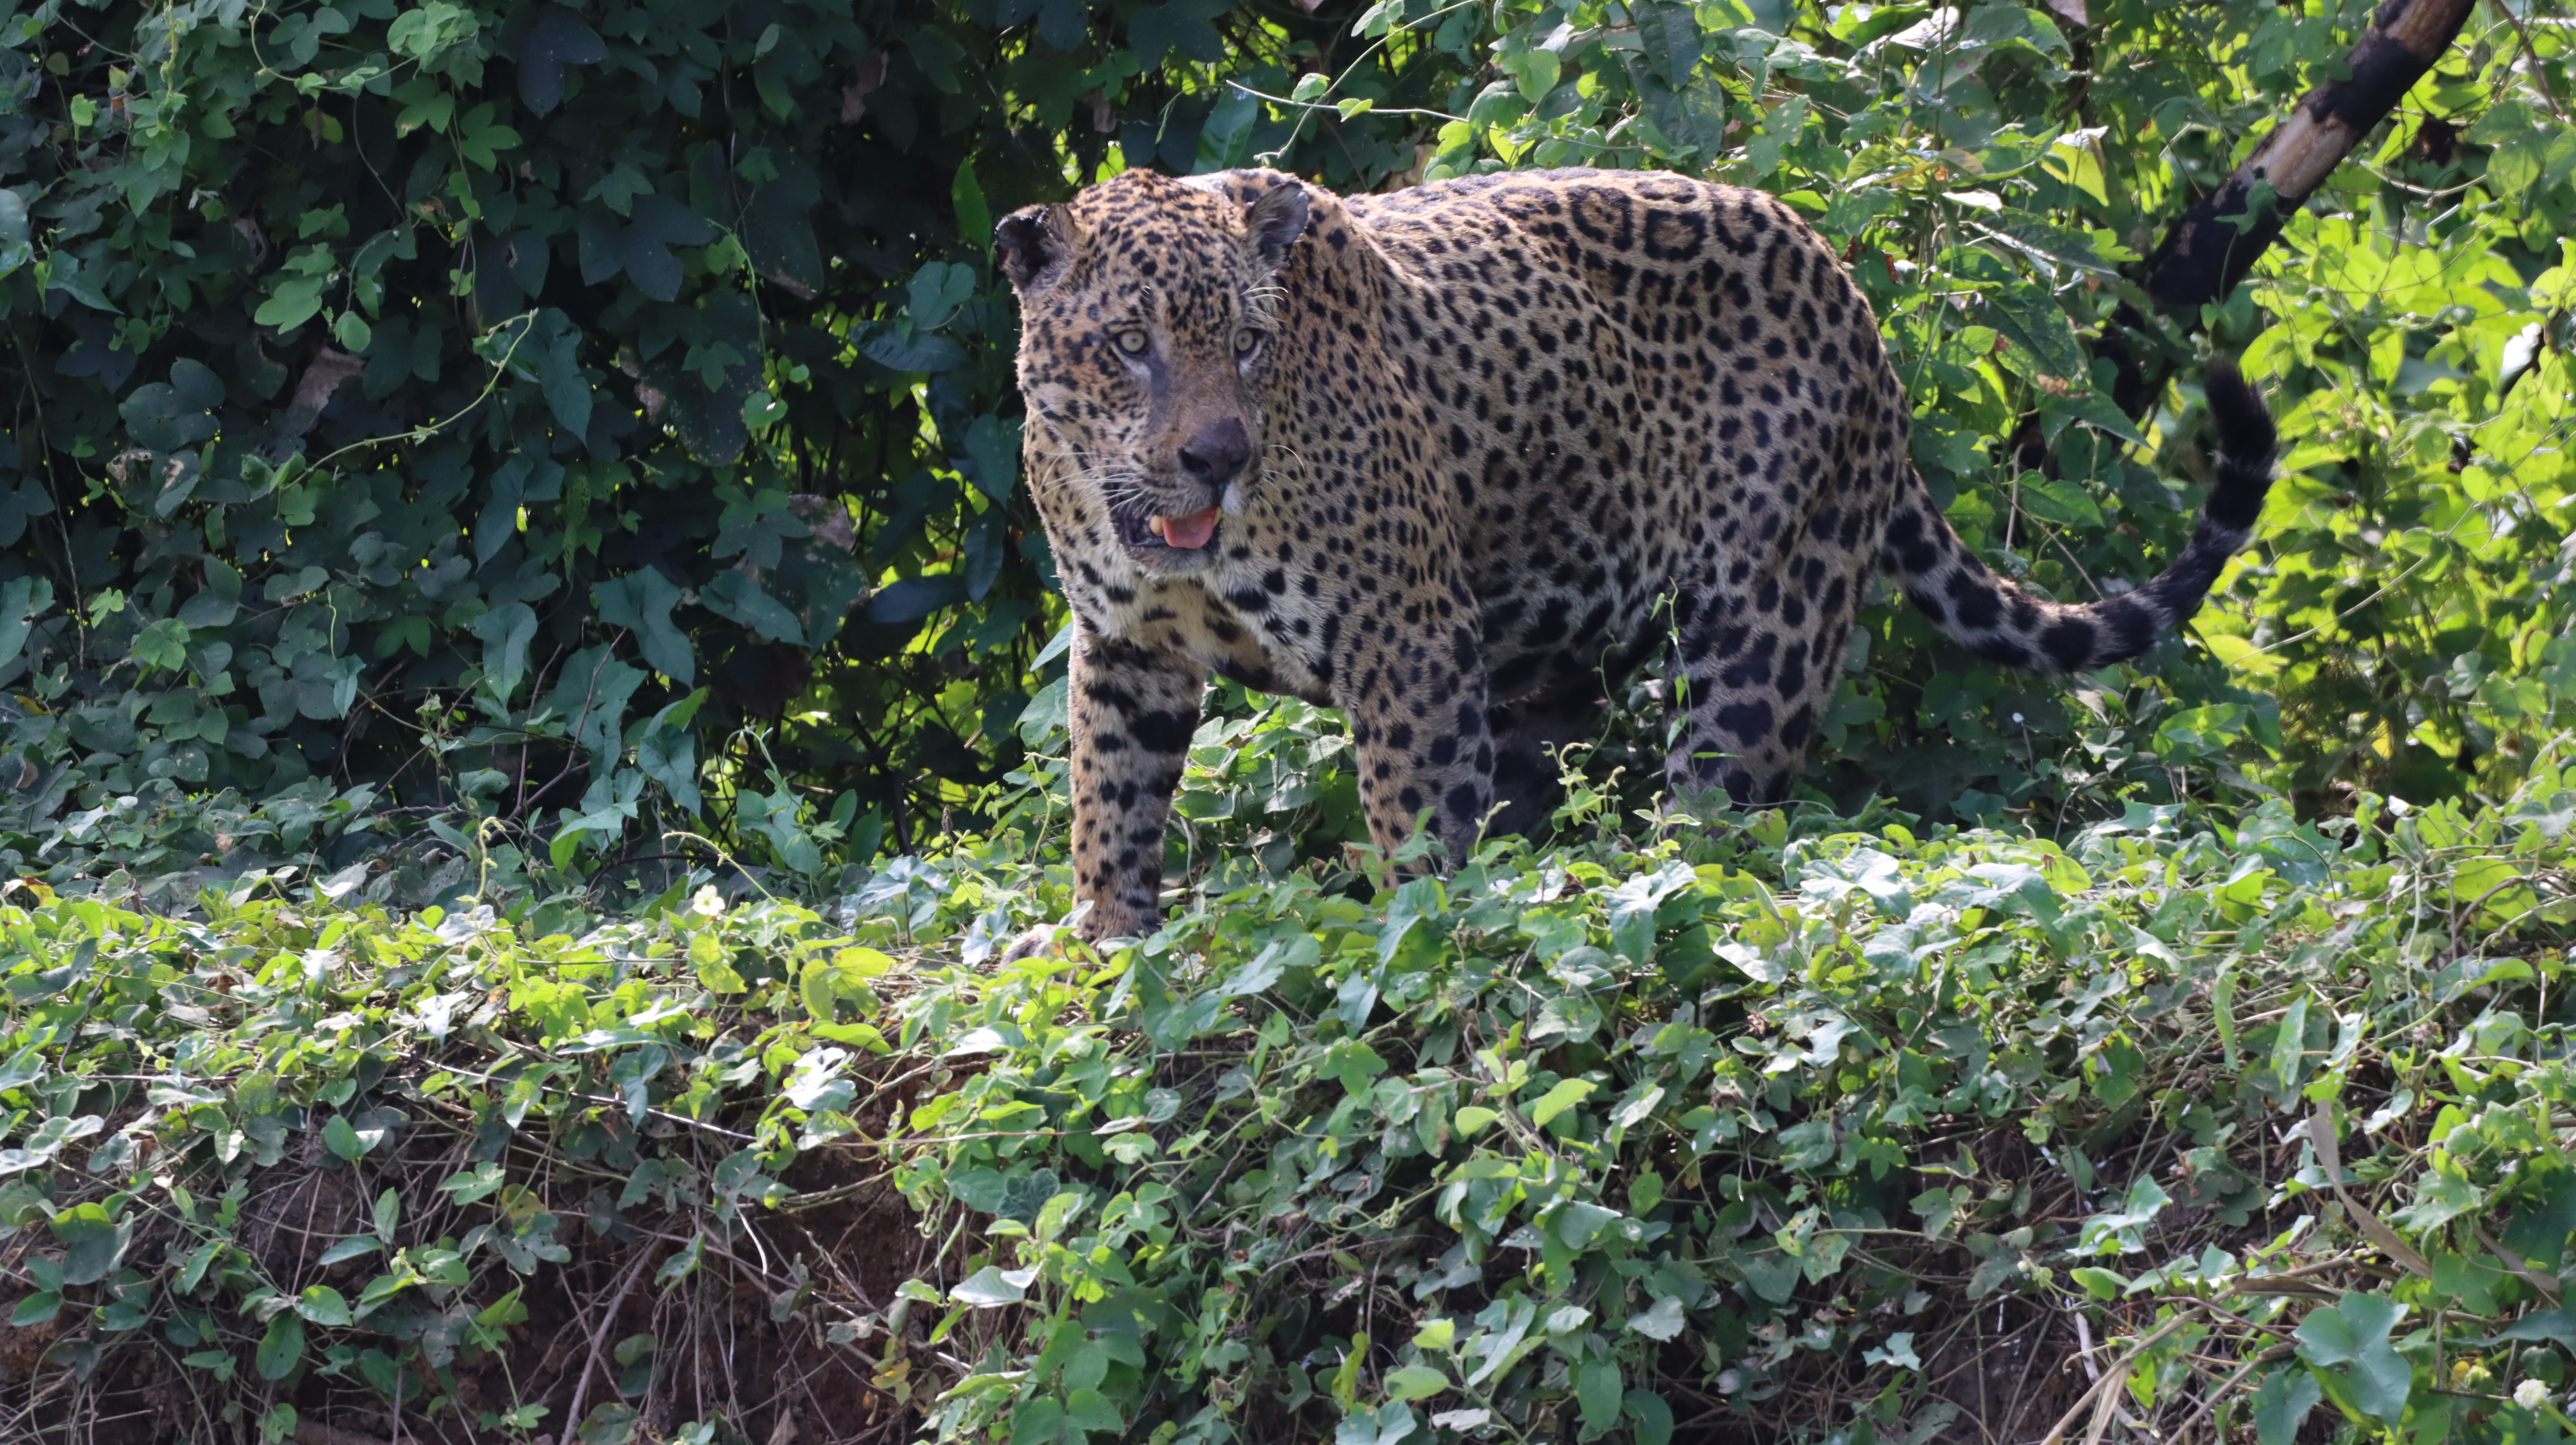
Jaguar: Kwang